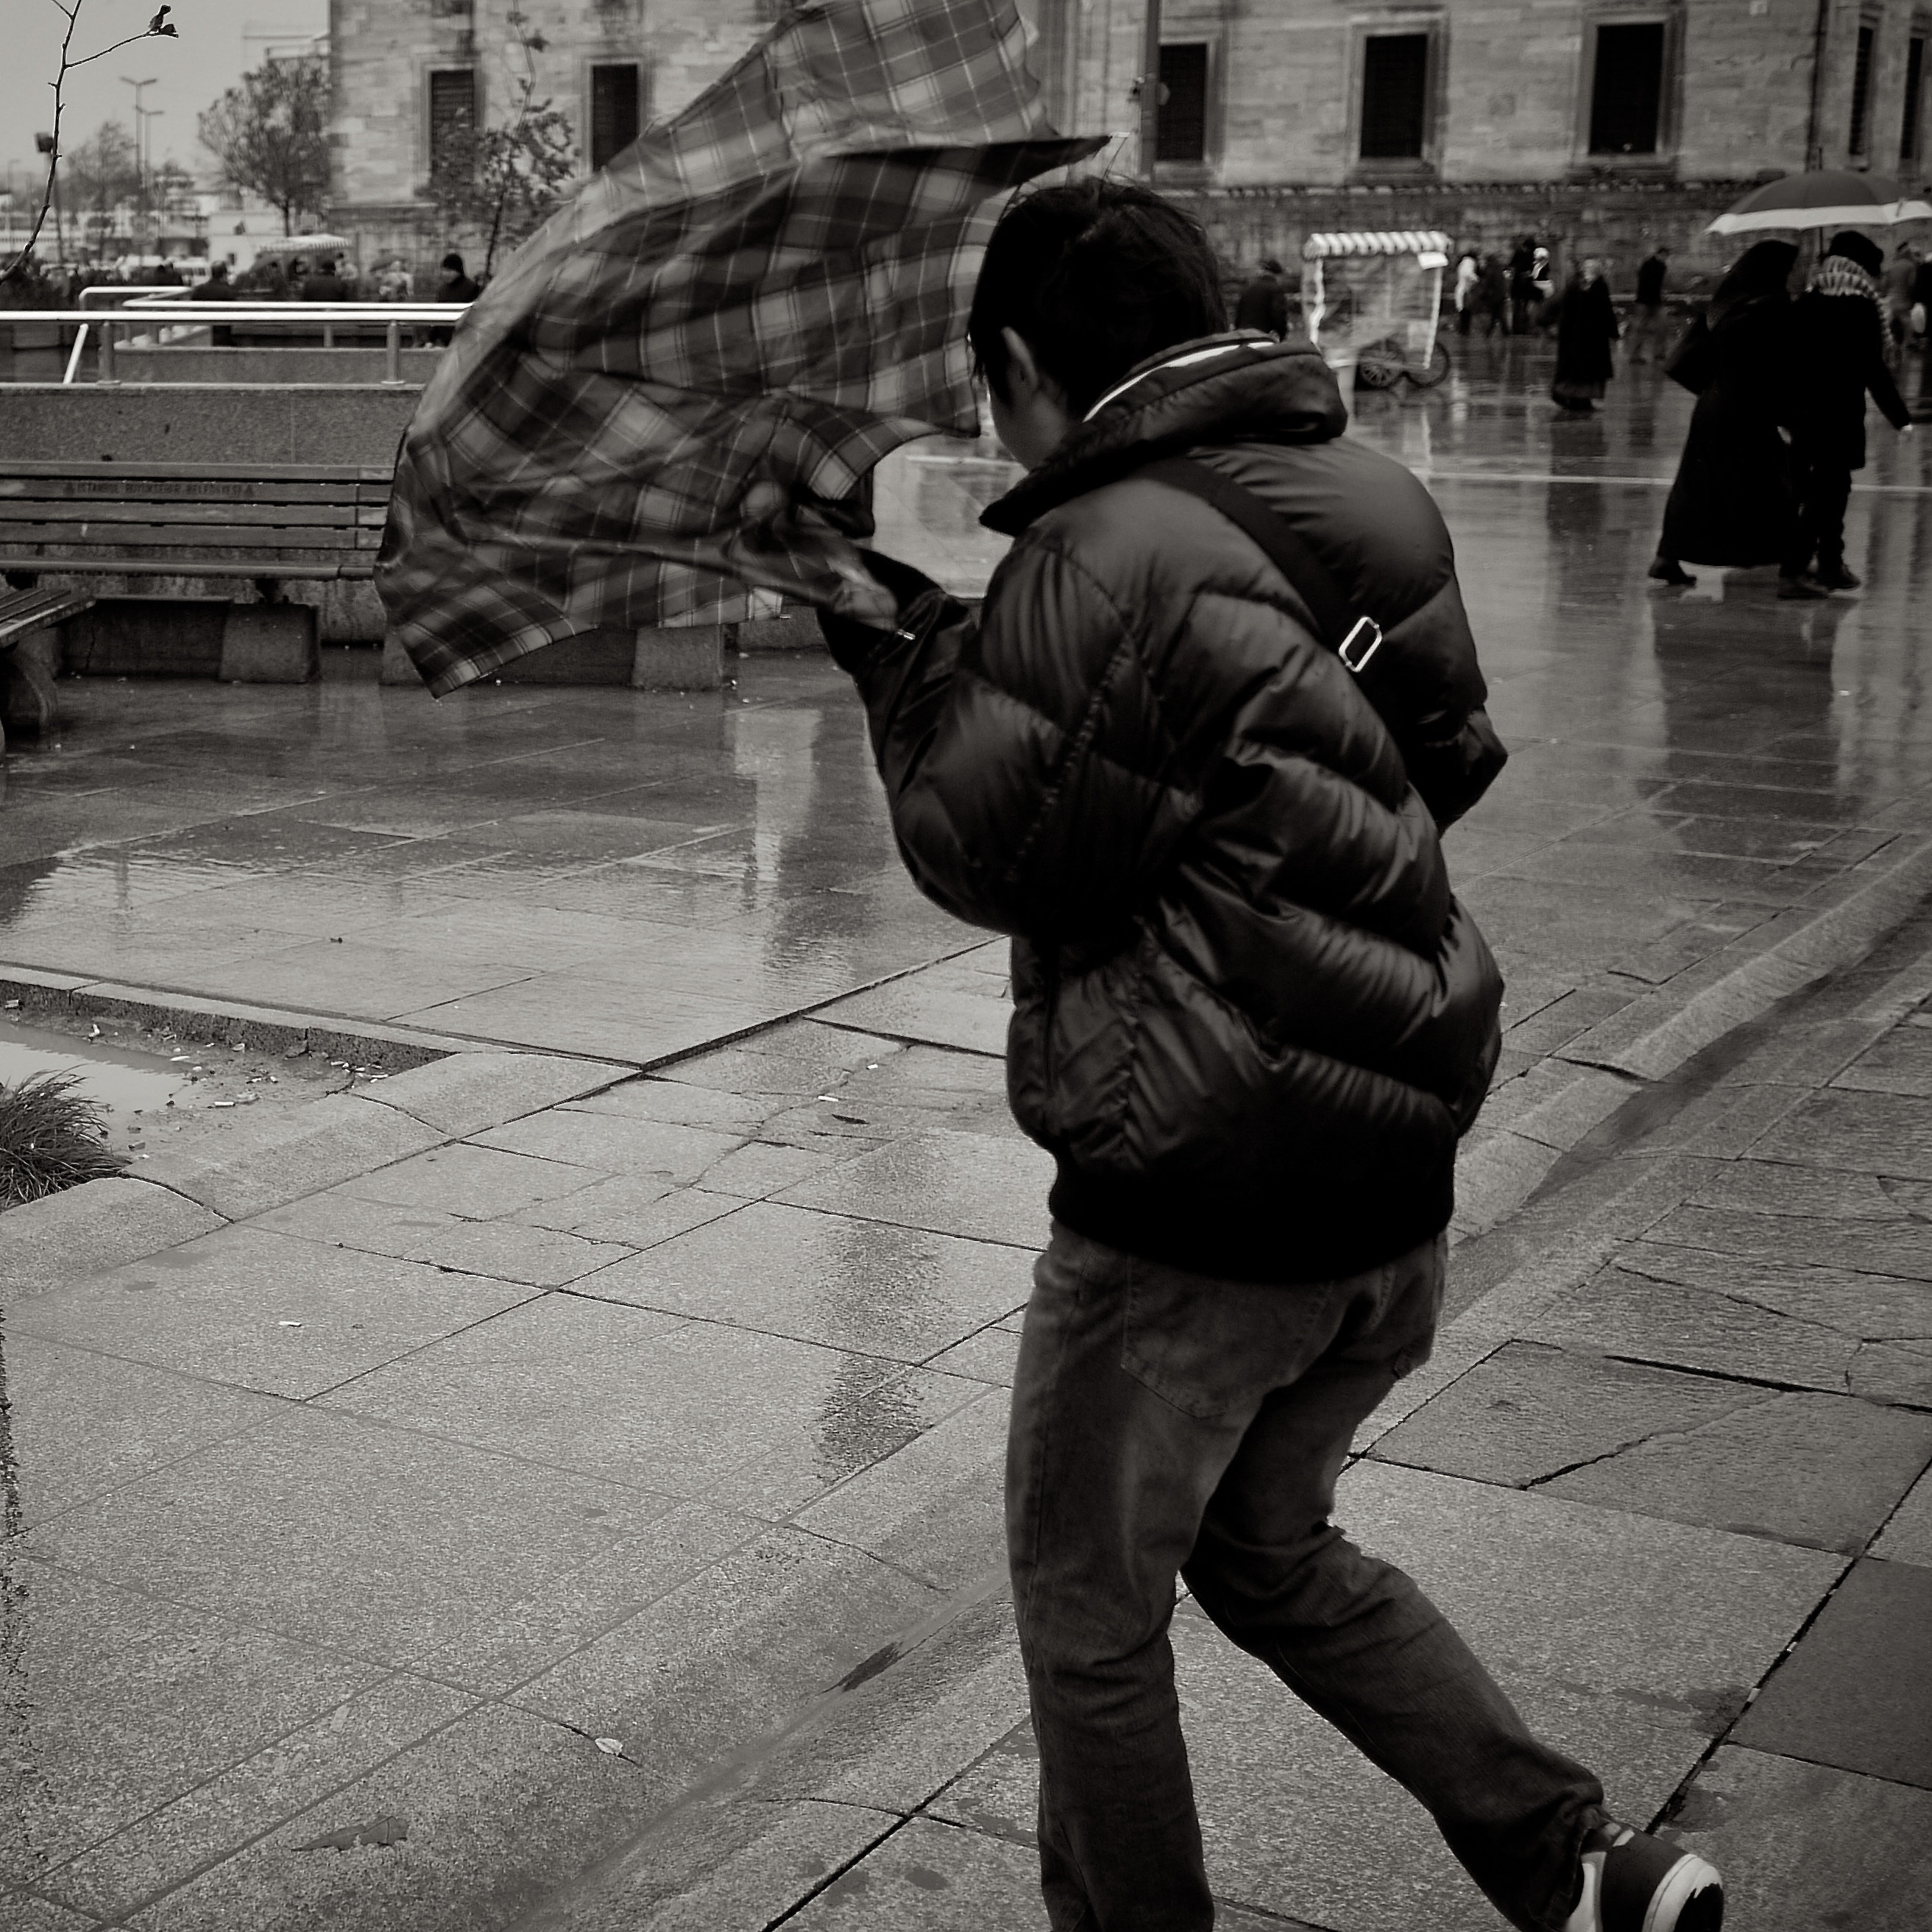
black and white, road, white, street, photography, ebook, training, black, monochrome, streetphotography, flickr, thomas, video, infrastructure, olympus, photograph, omd, fuji, leica, monochrom, leuthard, hcb, thomasleuthard, streettogs, monochrome photography, film noir